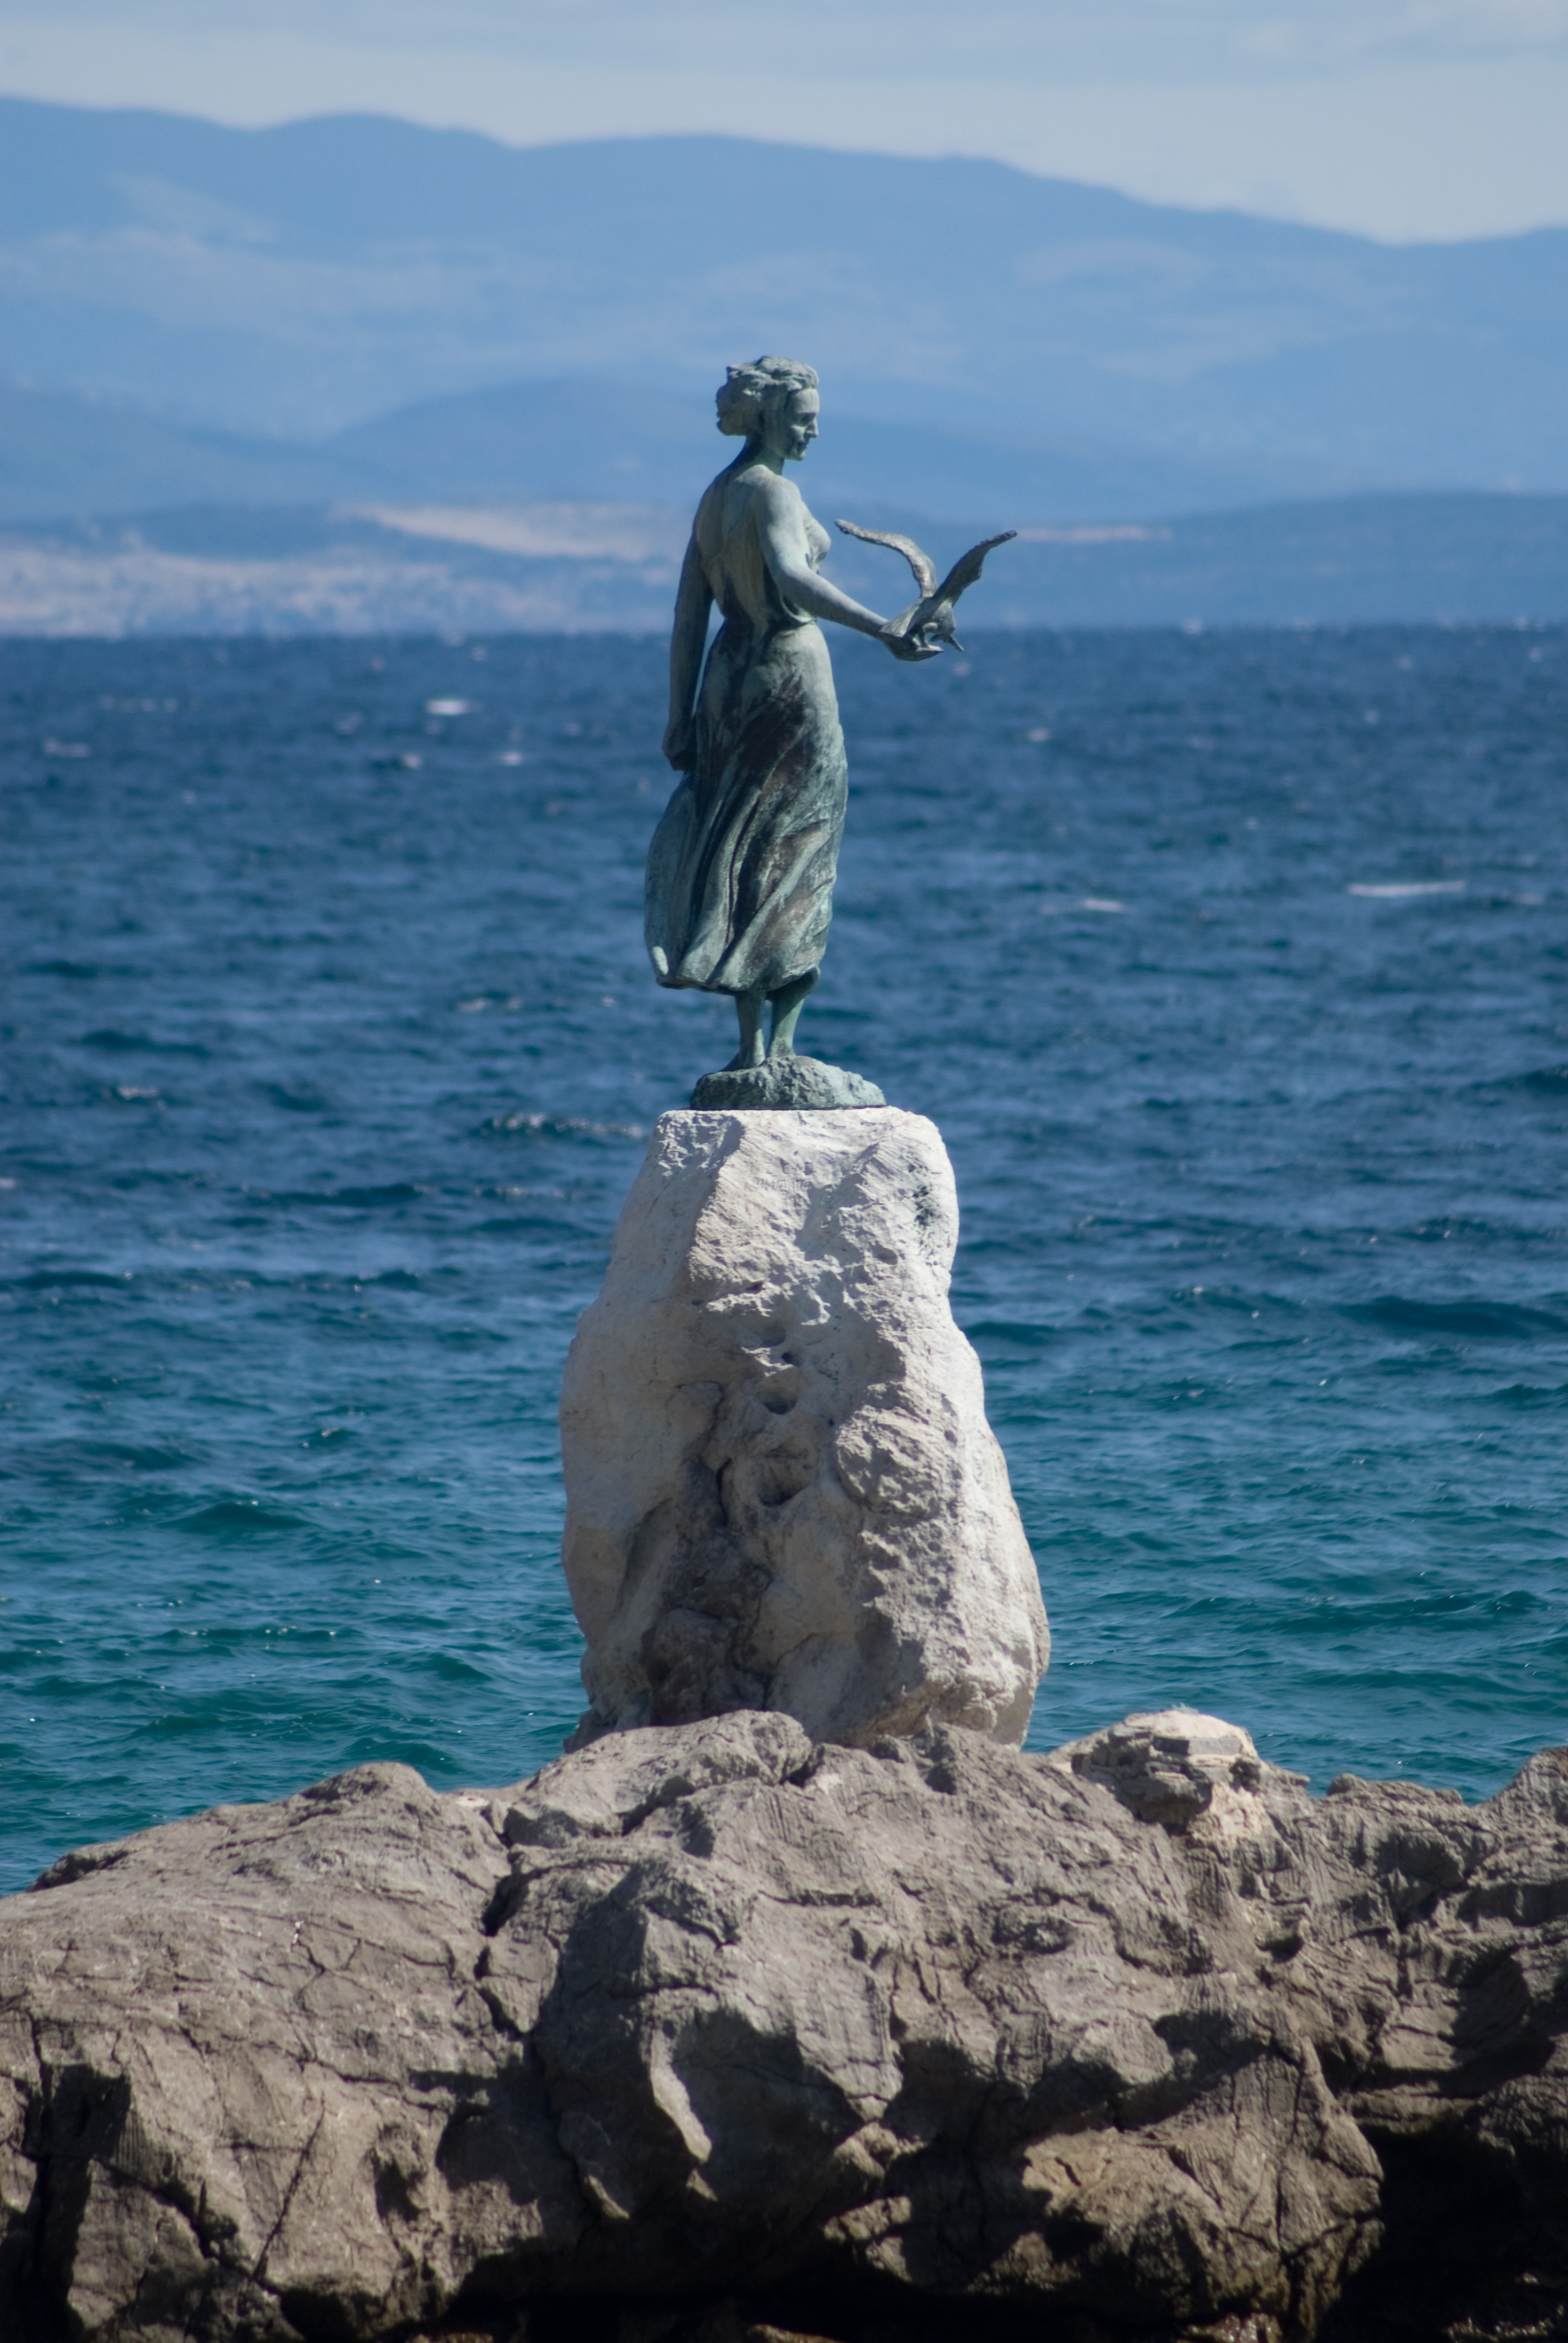
sea, coast, rock, ocean, monument, statue, sculpture, cape